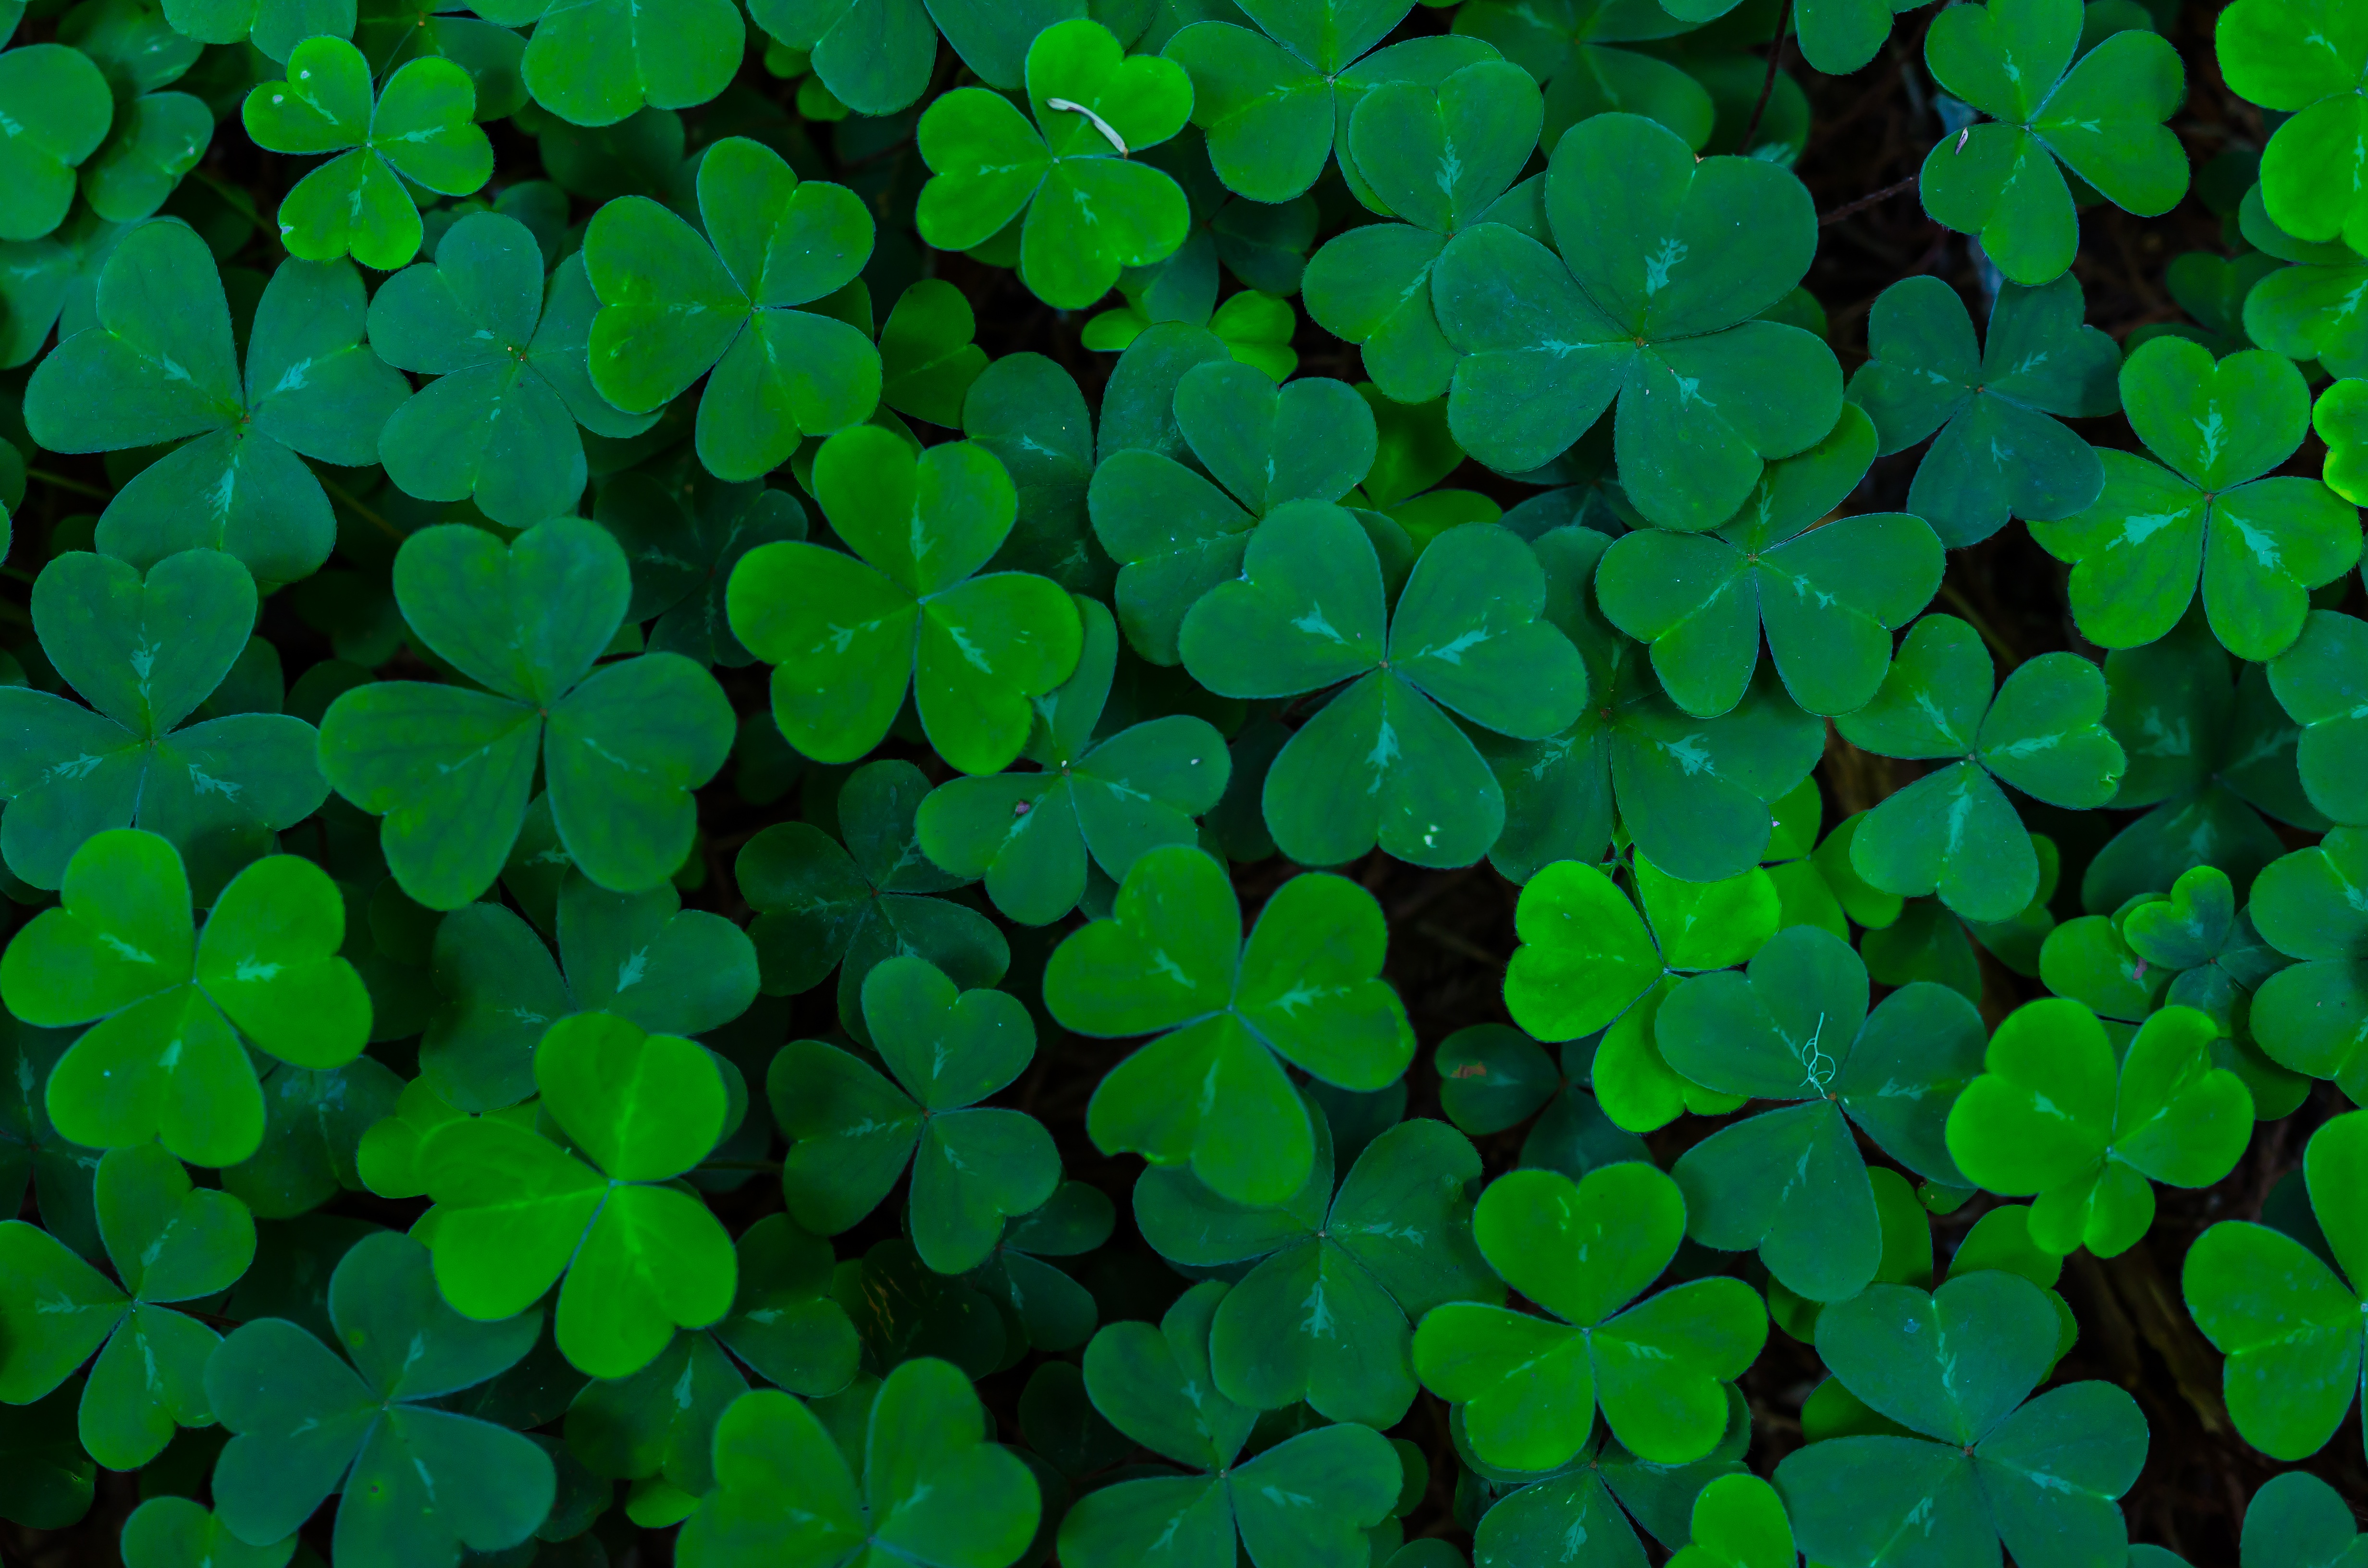
grass, plant, leaf, flower, green, botany, clover, flowering plant, annual plant, land plant, trifolieae